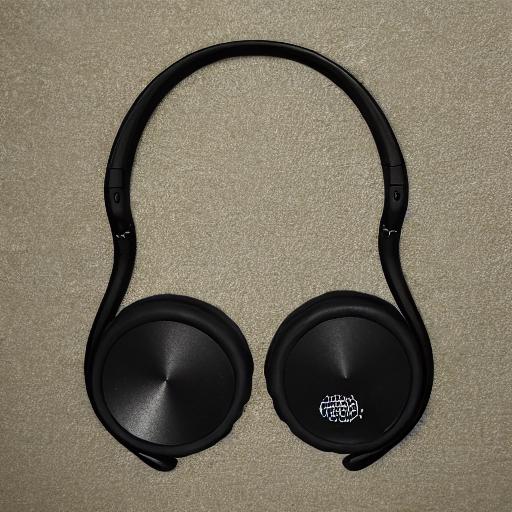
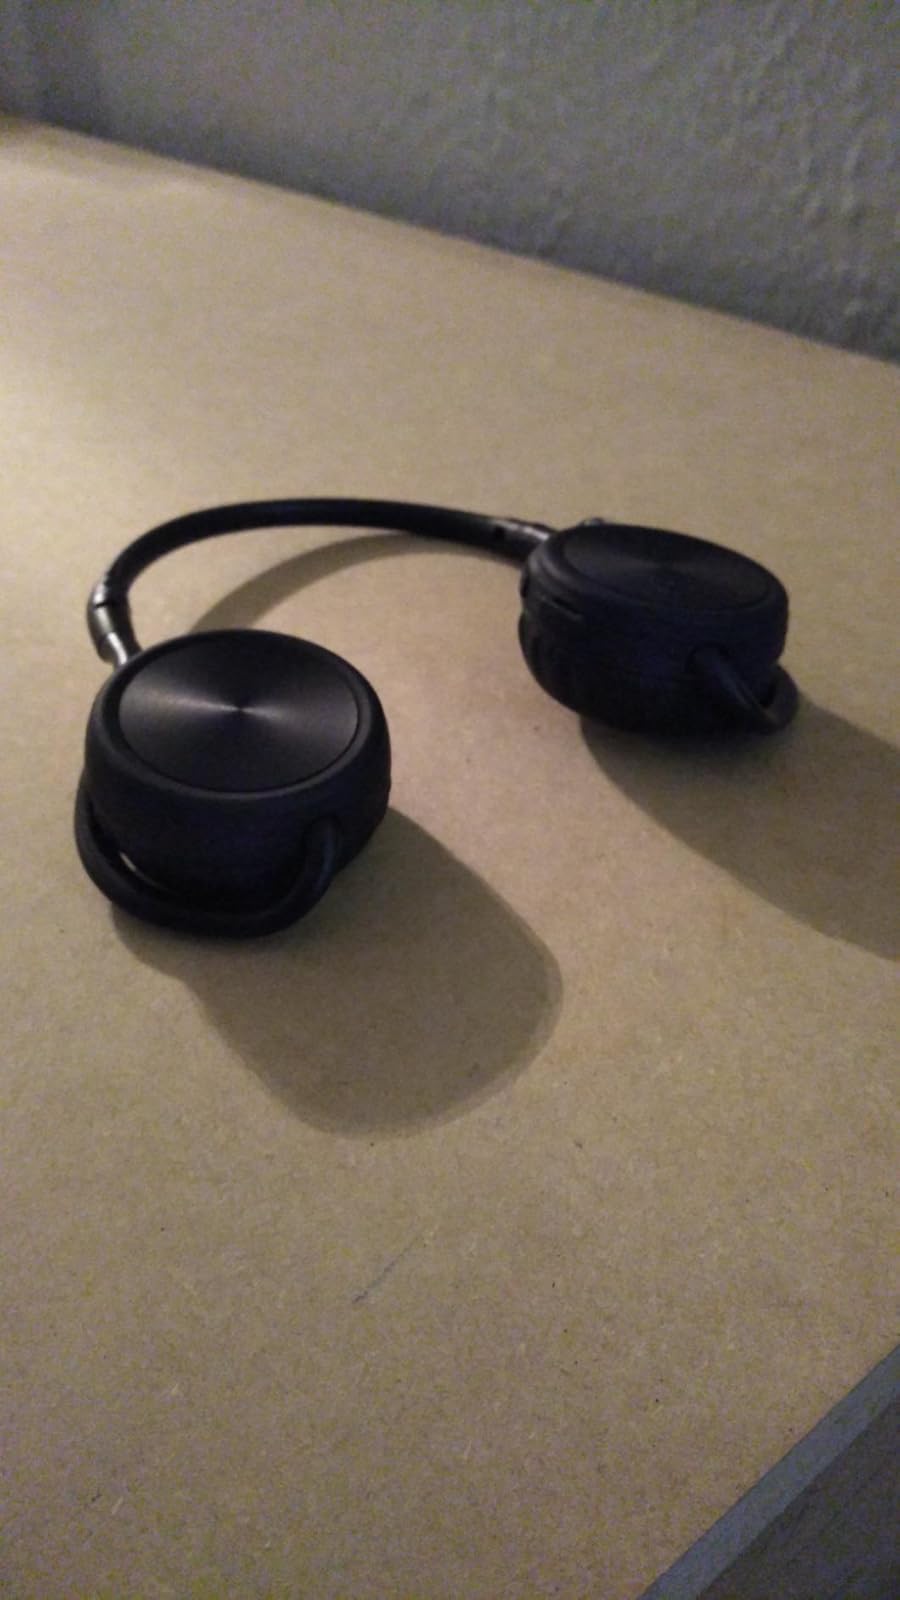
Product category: headphones
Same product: no